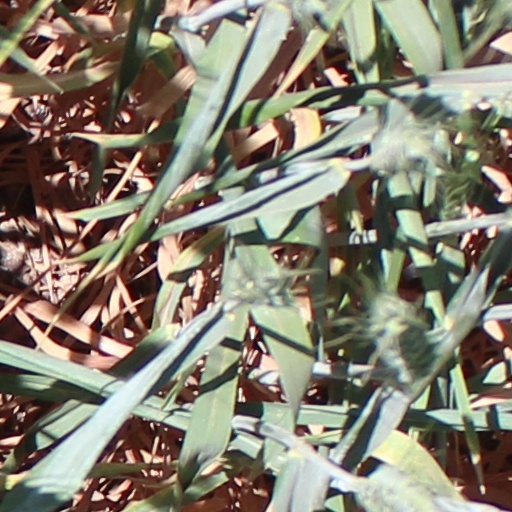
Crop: wheat